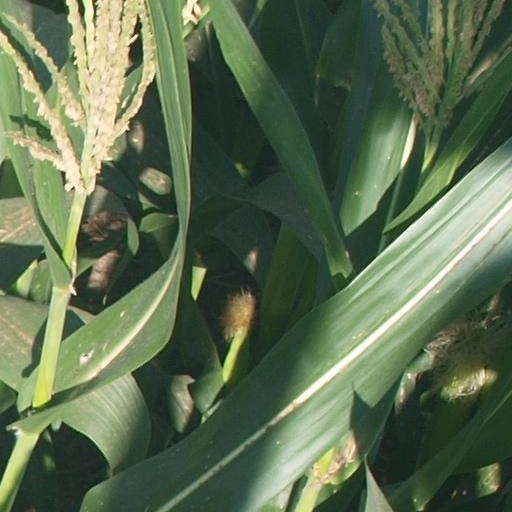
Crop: maize; corn